Adele Bloch-Bauer

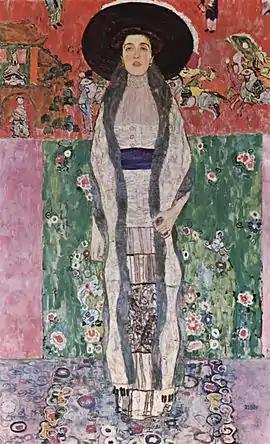
Portrait of Adele Bloch-Bauer II, painted in 1912.

During World War II, the Nazis stole "Portrait of Adele Bloch-Bauer I" from Bloch-Bauer's family. It ended up in the Belvedere Gallery.